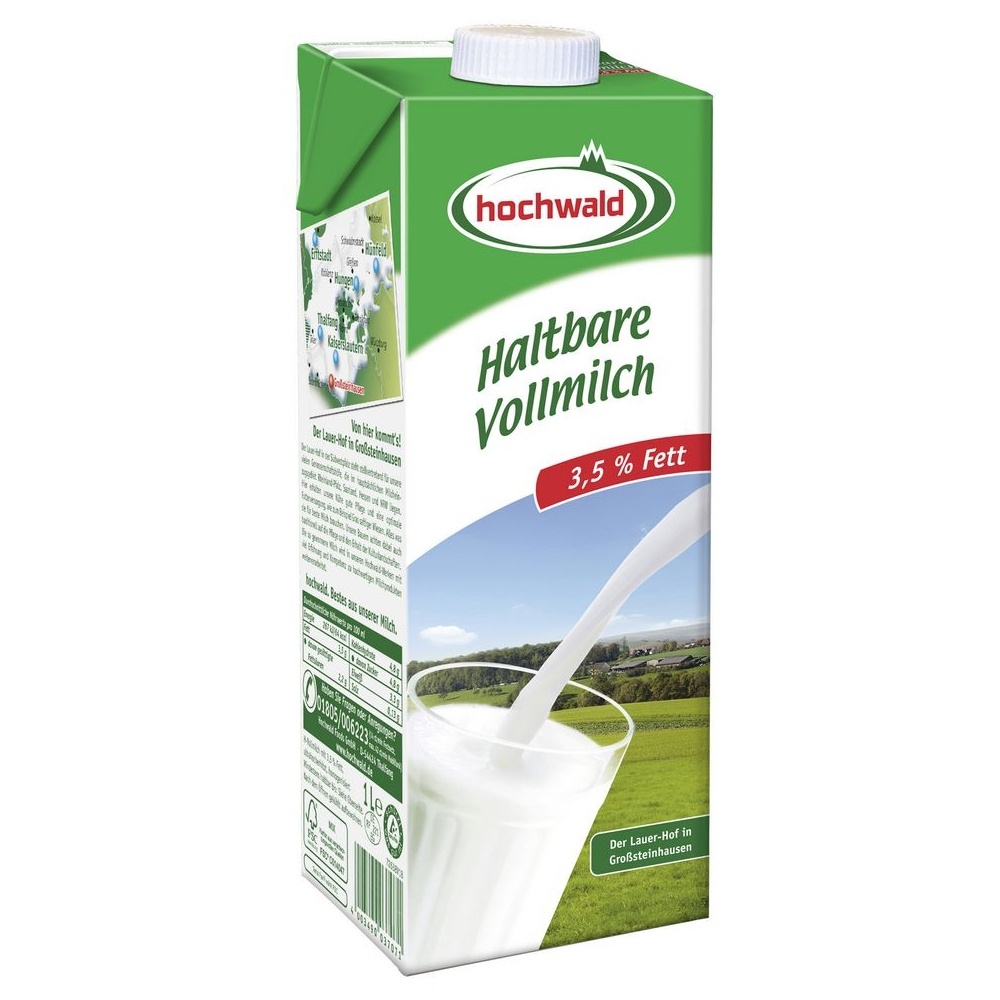
Label: cardboard